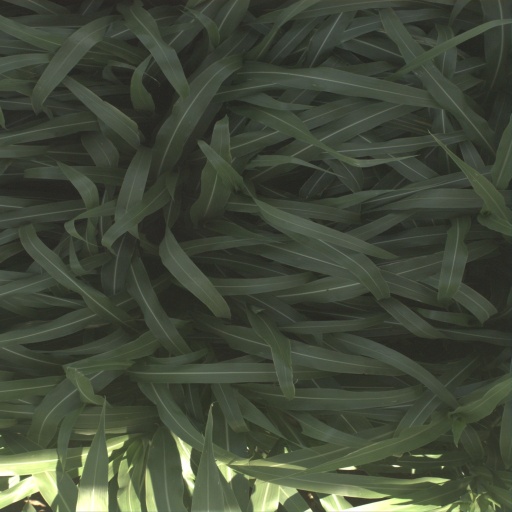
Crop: sorghum